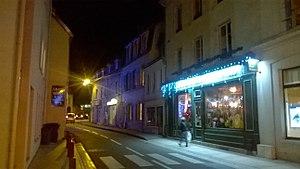
La rue de l'Aigle-Noir à Vesoul
L'Histoire des voies urbaines de Vesoul retrace les principaux monuments, dates et événements liés aux rues, places, ponts du centre-ville de Vesoul.